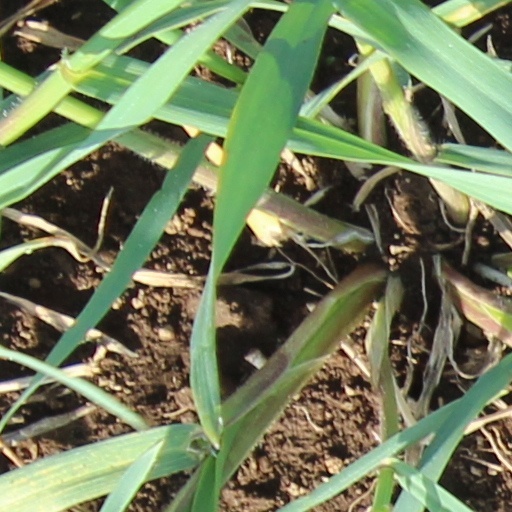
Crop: wheat